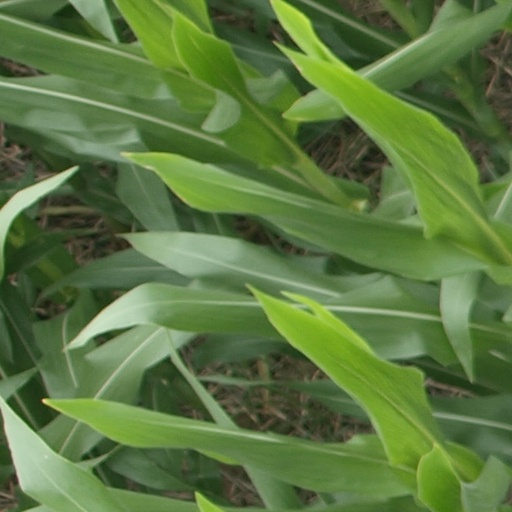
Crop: maize; corn